RprA RNA

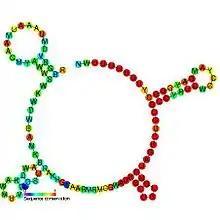
Predicted secondary structure and sequence conservation of RprA

The RprA RNA gene encodes a 106 nucleotide regulatory non-coding RNA. Translational regulation of the stationary phase sigma factor RpoS is mediated by the formation of a double-stranded RNA stem-loop structure in the upstream region of the rpoS messenger RNA, occluding the translation initiation site.